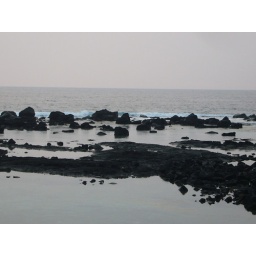
Tide-pools - we see lots of fish and turtles swimming around